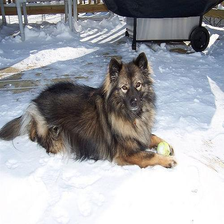
Species: dog
Breed: keeshond